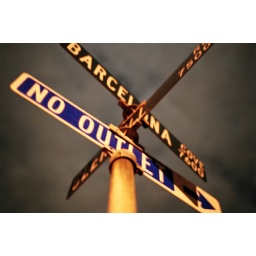
A street sign in Austin. Nikon N80.